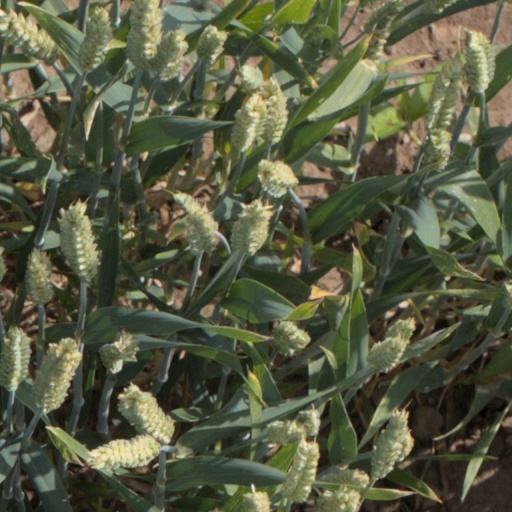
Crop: wheat